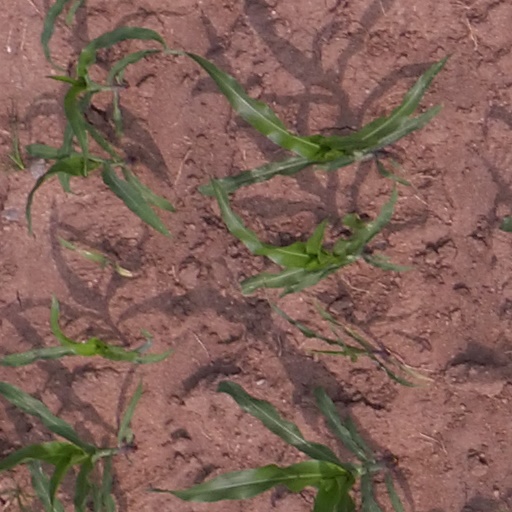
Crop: maize; corn